Chhapa Kata

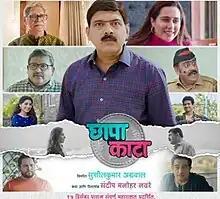
Theatrical release poster

Chhapa Kata is a 2023 Indian Marathi-language comedy drama film co-written and directed by Sandeep Navre and produced by Ultra Media & Entertainment. The film stars Makarand Anaspure, Mohan Joshi, Tejaswini Lonari, Reena Madhukar, Vijay Patkar, Arun Nalawade.